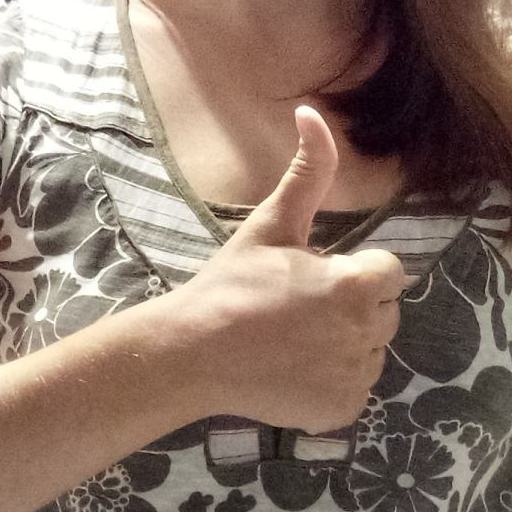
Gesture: like